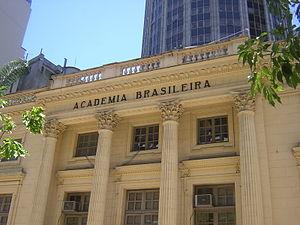
L'Académie brésilienne de lettres (gros plan) Português: A Academia Brasileira de Letras (de perto)